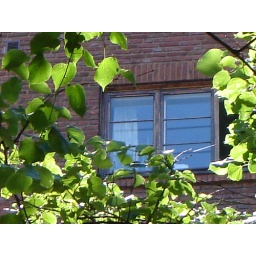
Ikkuna lehmusten huippujen tasolla. A 6th floor window near St. John's Church.